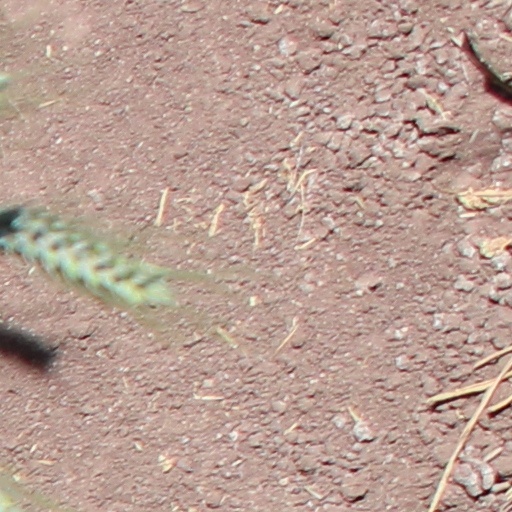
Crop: wheat